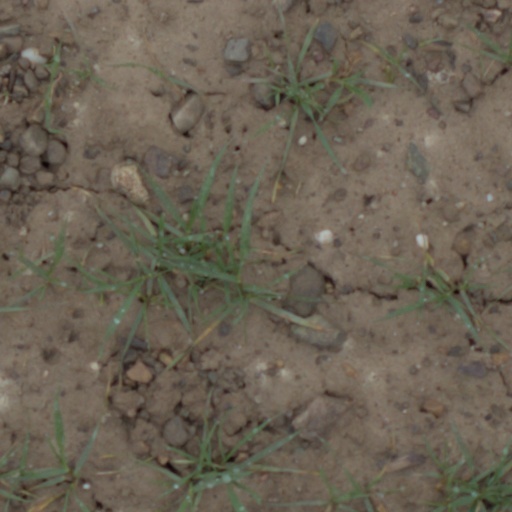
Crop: wheat